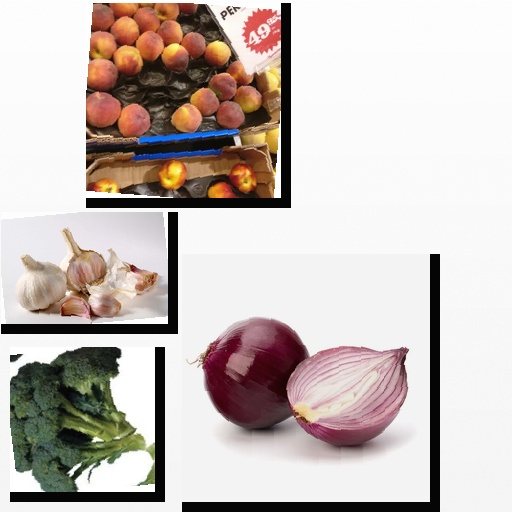
Food items: onion, garlic, peach, broccoli